John Best (soccer)

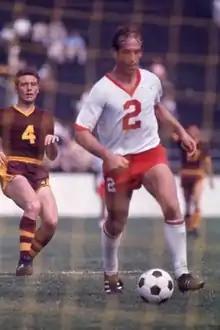
Best in 1967

John Best (11 July 1940 – 5 October 2014) was a professional soccer player who played as a defender, spending six seasons in the North American Soccer League where he was a five-time first team All Star. He later coached the NASL Seattle Sounders and served as the general manager of the Sounders and the Vancouver Whitecaps. Born in England, he also earned one cap with the United States national team in 1973.